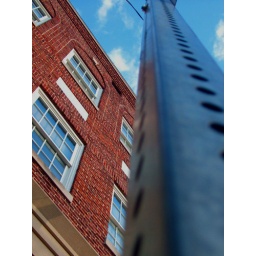
This is a building and a blurry street sign with holes in it. HOLY STREET SIGN (batman)!